Chryse Alien

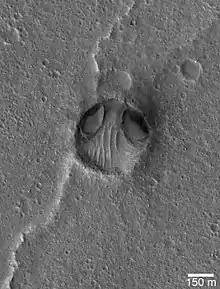
The Chryse Alien, a crater in the Chryse Planitia

The Chryse Alien is a crater in the Chryse Planitia on Mars, named because of its resemblance to an "alien head".